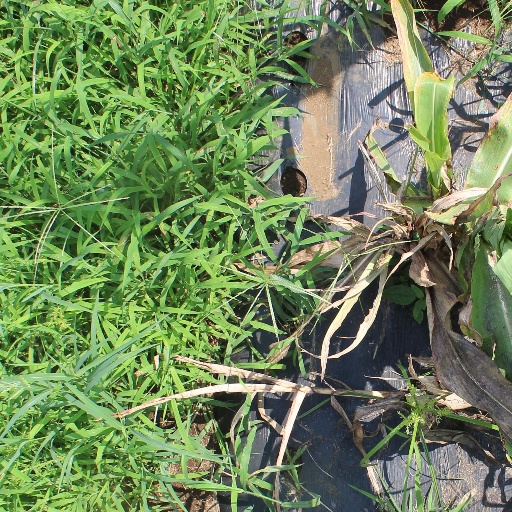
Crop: sorghum